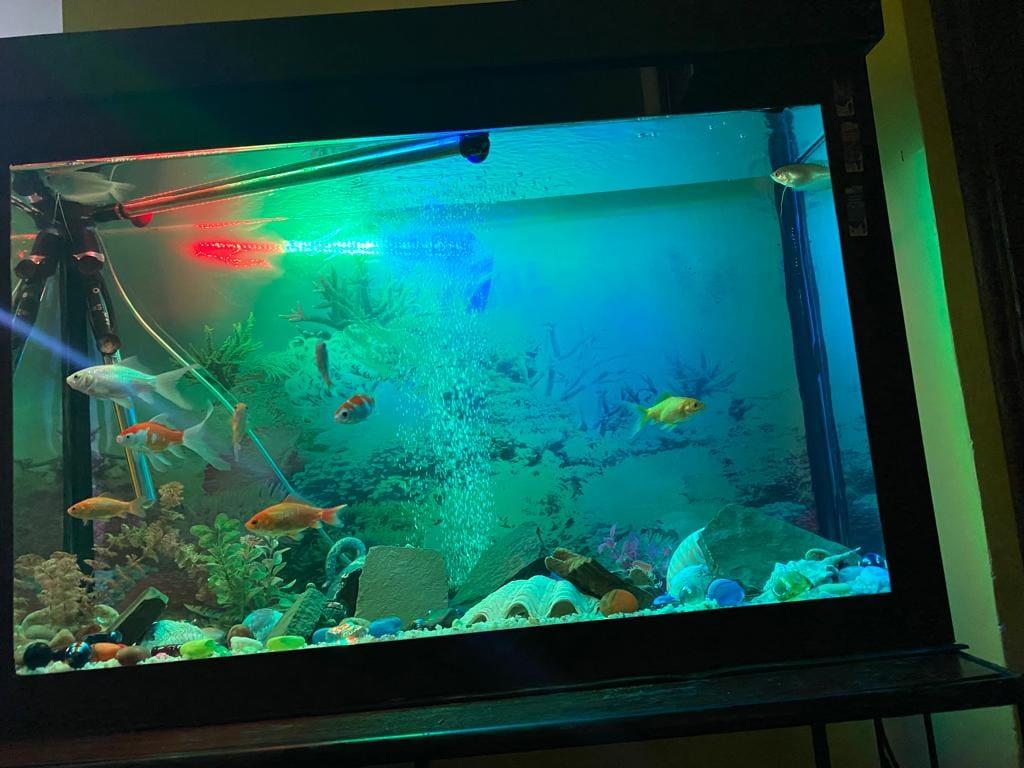
Tenki la maji la kuwekea samaki likiwa na samaki wadogo kadhaa wenye rangi mbalimbali wakiogelea ndani yake, maji yanaonekana masafi na kuna mapambo chini pamoja na taa iliyowaka na mimea kwa ajili ya samaki, hii ni mfumo mdogo wa kufuga au kutunza samaki ndani ya eneo maalumu.